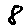
Label: 8